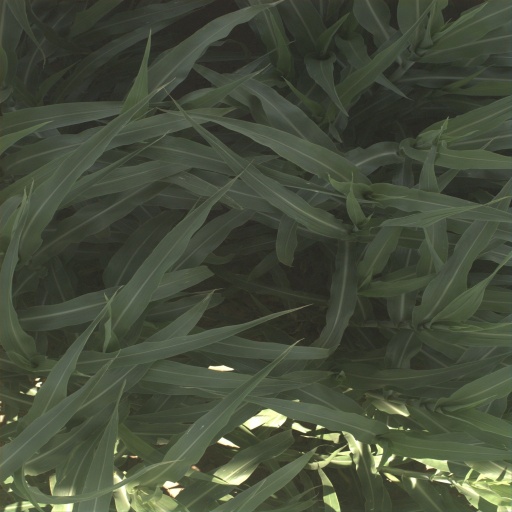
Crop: sorghum